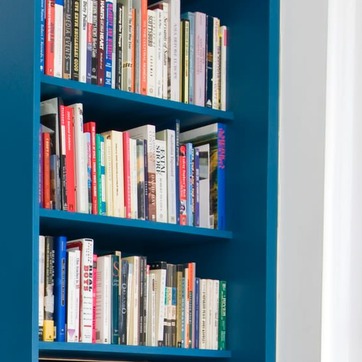
Material: paper